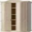
Label: wardrobe